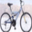
Label: bicycle